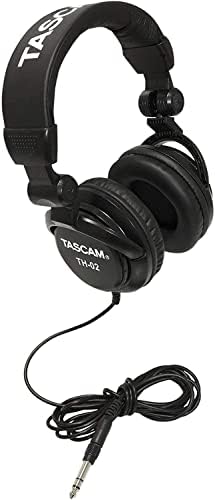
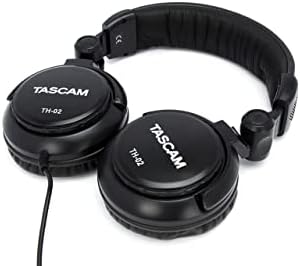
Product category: headphones
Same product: yes